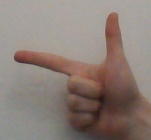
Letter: yaa